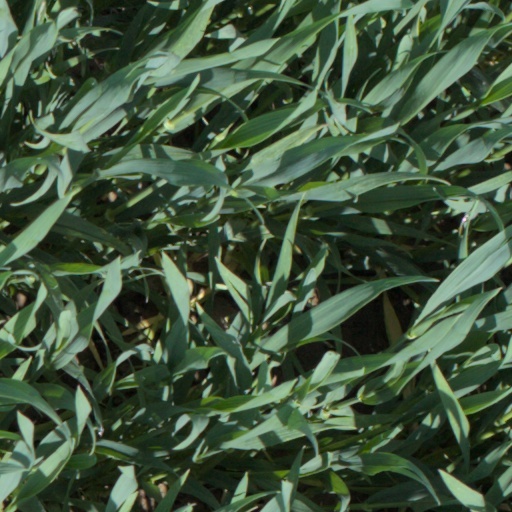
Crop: wheat